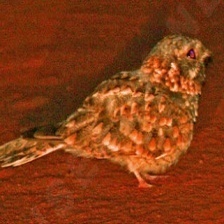
Species: COMMON POORWILL
Scientific name: PHALAENOPTILUS NUTTALLII